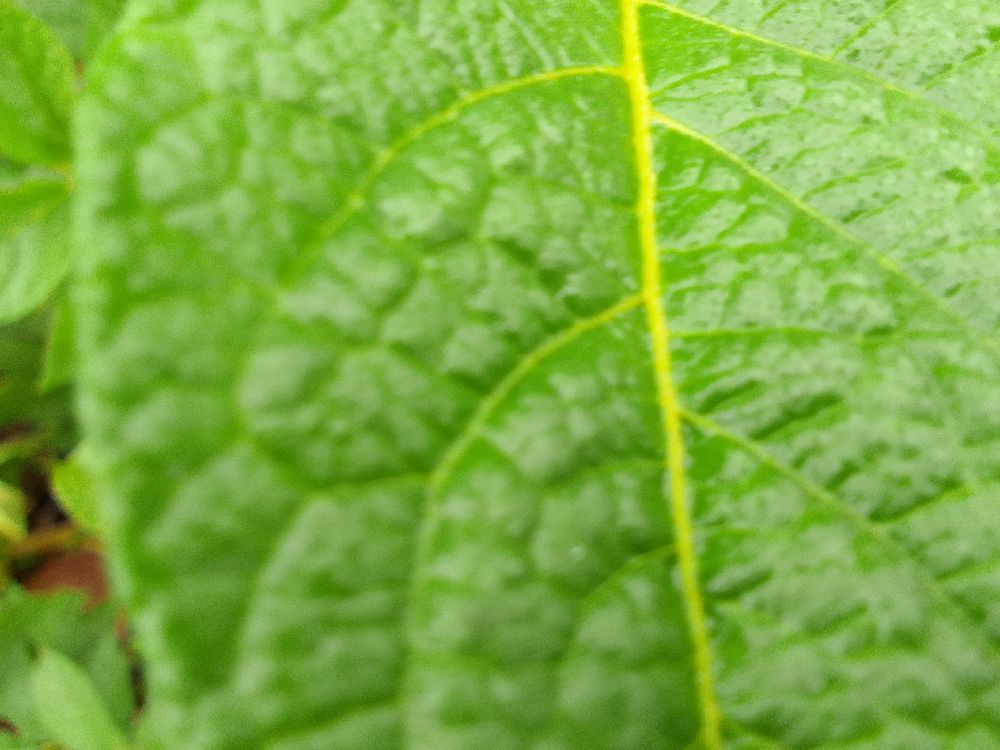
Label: Healthy